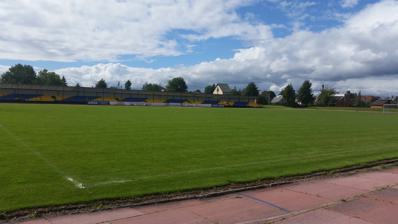
Building: Pakruojis Stadium
Country: Lithuania
Year built: 1989
Pakruojis Stadium UEFA Category 1 stadium Full name Pakruojis City Stadium Address Stadiono g. 1 Location Pakruojis , Lithuania Coordinates 55°58′57.0″N 23°51′53.5″E / 55.982500°N 23.864861°E / 55.982500; 23.864861 Owner Pakruojis District Municipality Capacity 2,000 Surface Grass Construction Built 1989 Expanded 2010 Tenants FC Pakruojis ( I Lyga ) Pakruojis City Stadium is a multi-purpose stadium in Pakruojis , Lithuania . It opened in 1989 and is used mostly for football matches. It is the home arena for FC Pakruojis and former A Lyga club FK Kruoja . In 2010 stadium was renovated. Capacity was increased to 2,000 seats, new technical area added. It currently holds 1st UEFA stadiums category. References